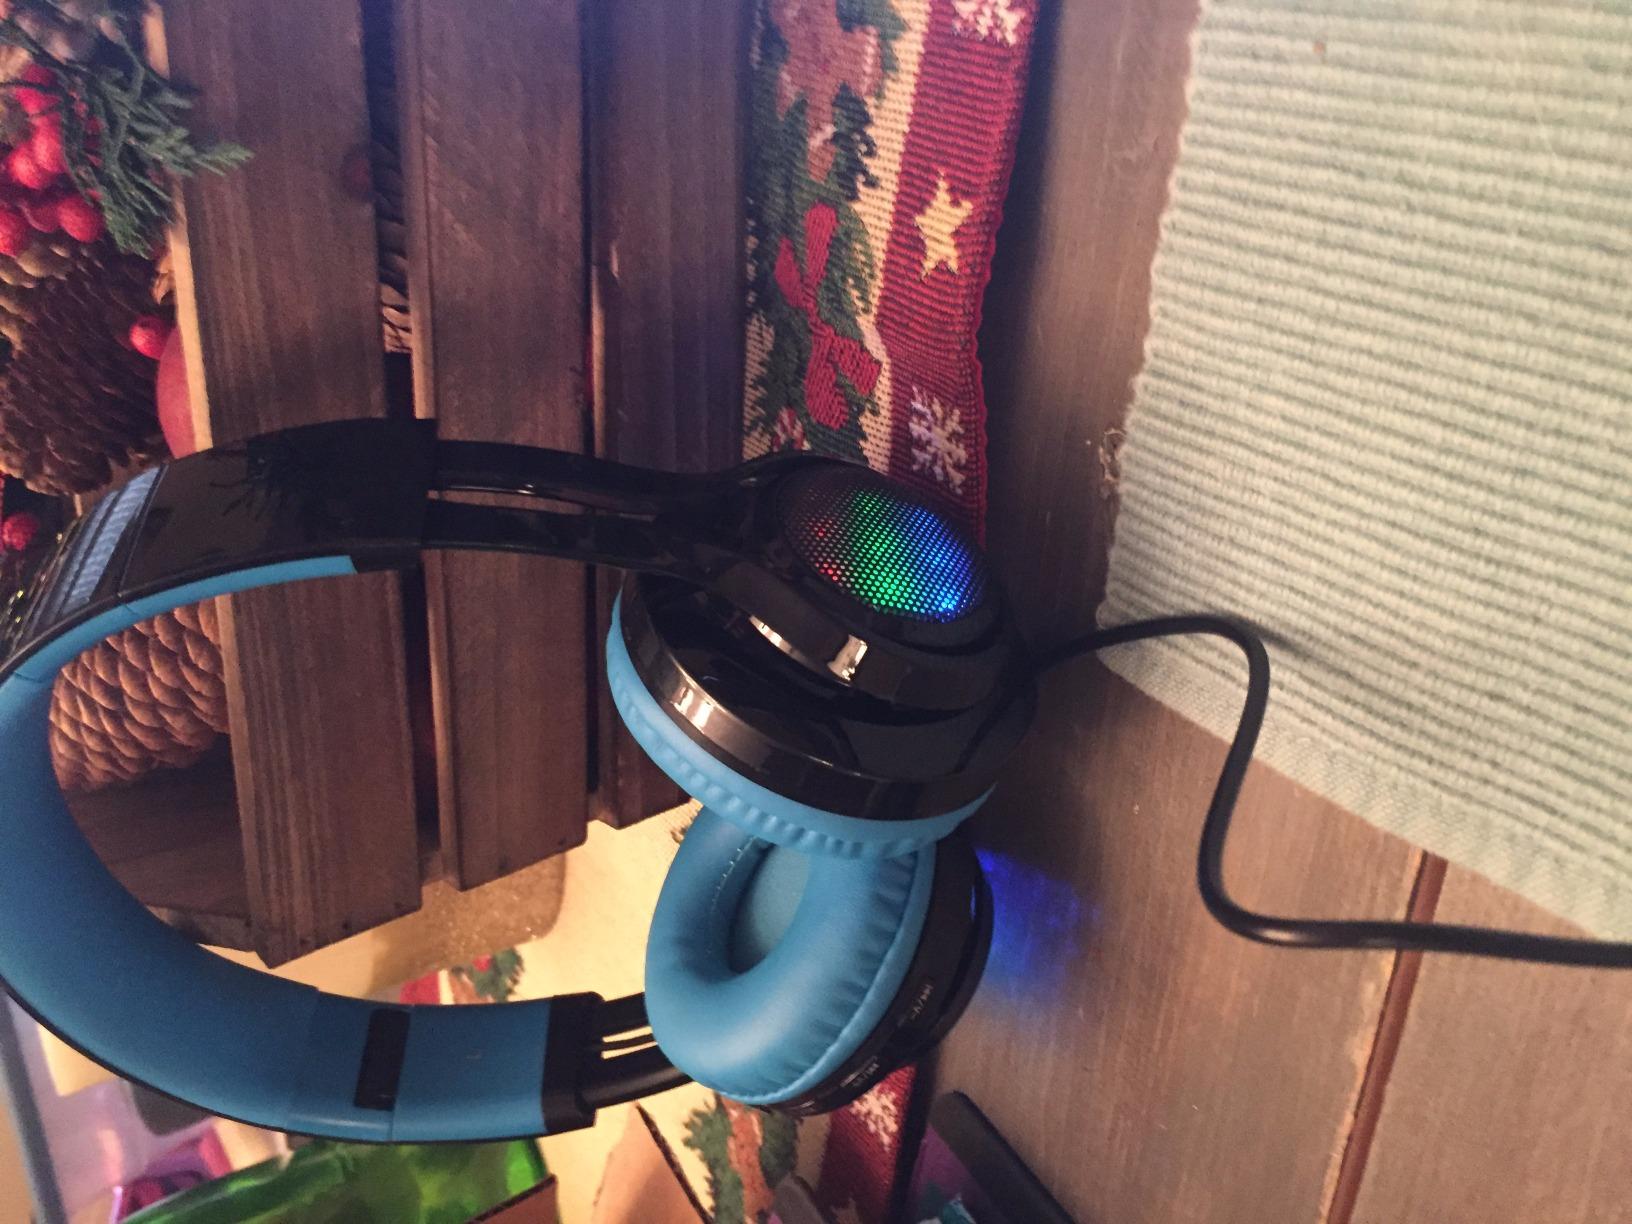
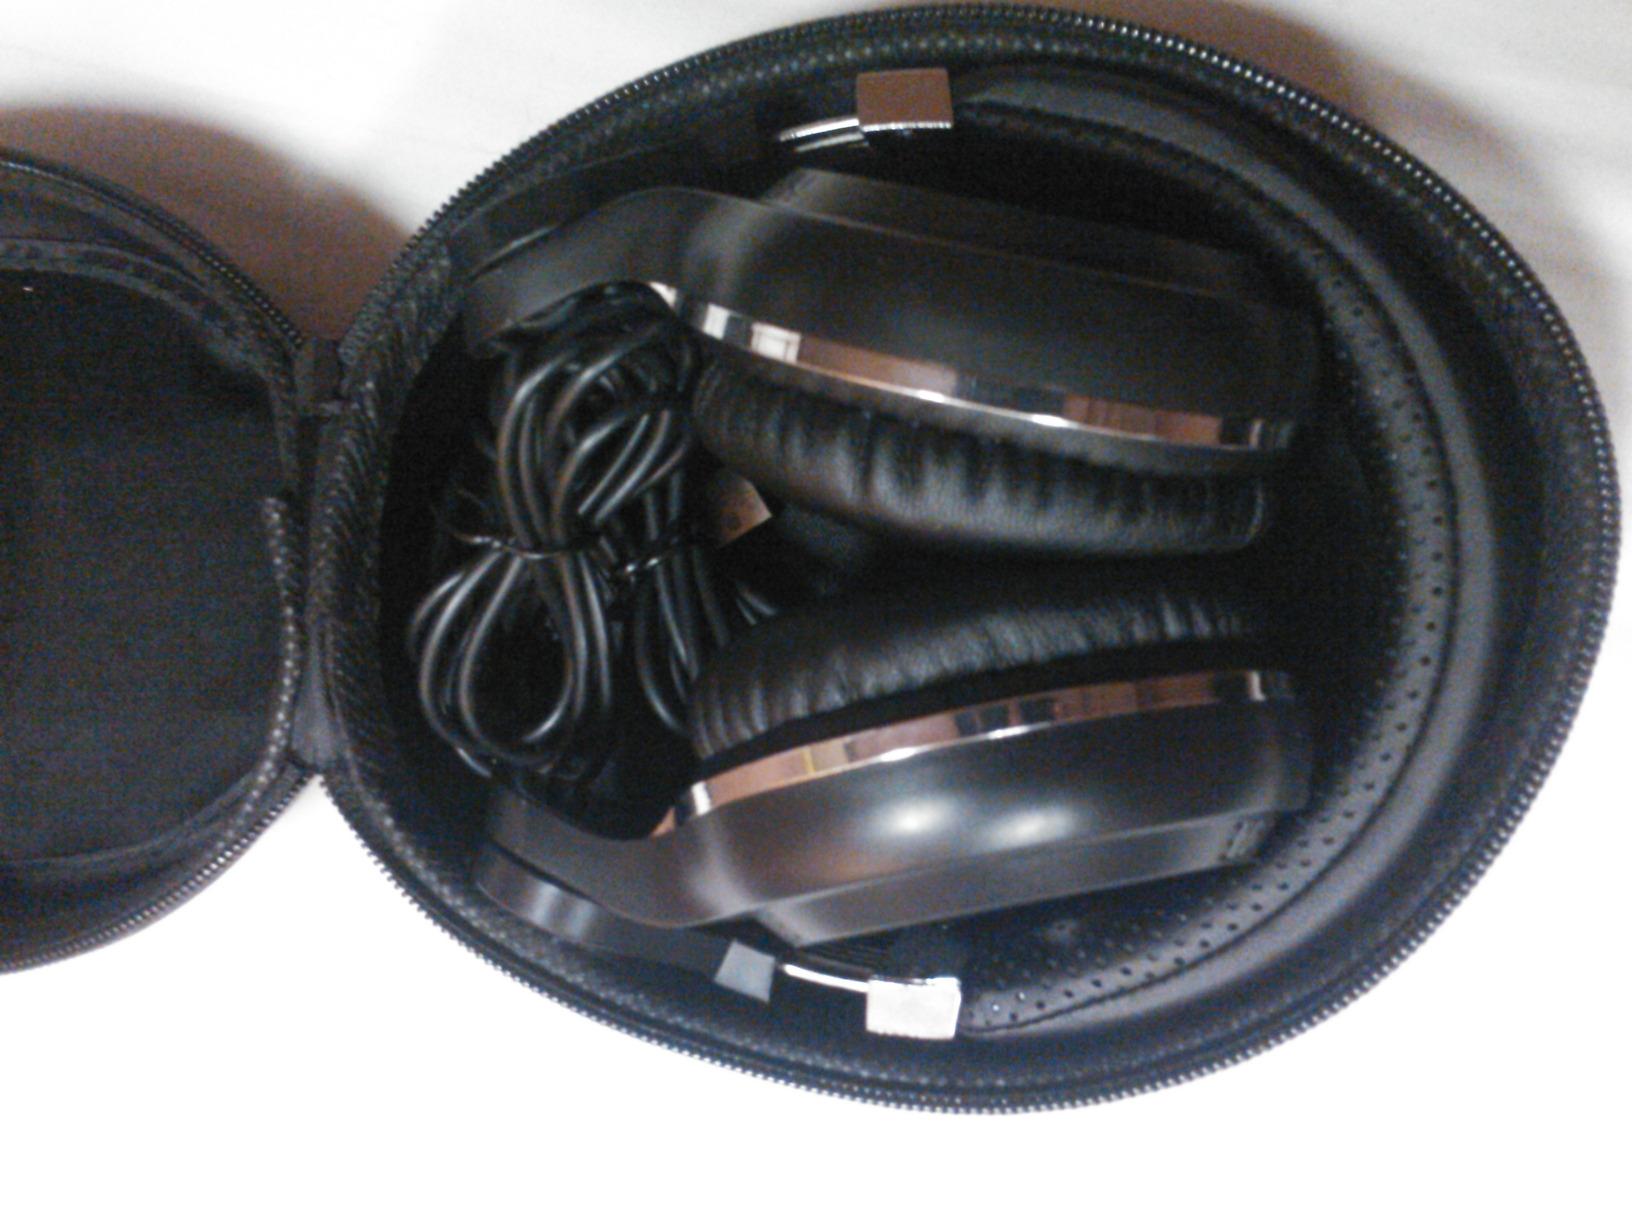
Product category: headphones
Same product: no